Saint-Sauveur, Haute-Garonne

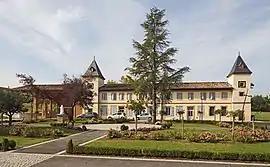
The town hall in Saint-Sauveur

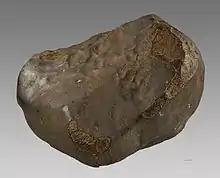
Chondrite EH5 « Saint-Sauveur » - MHNT

Saint-Sauveur (Languedocien: "Sent Salvador") is a commune in the Haute-Garonne department in southwestern France.